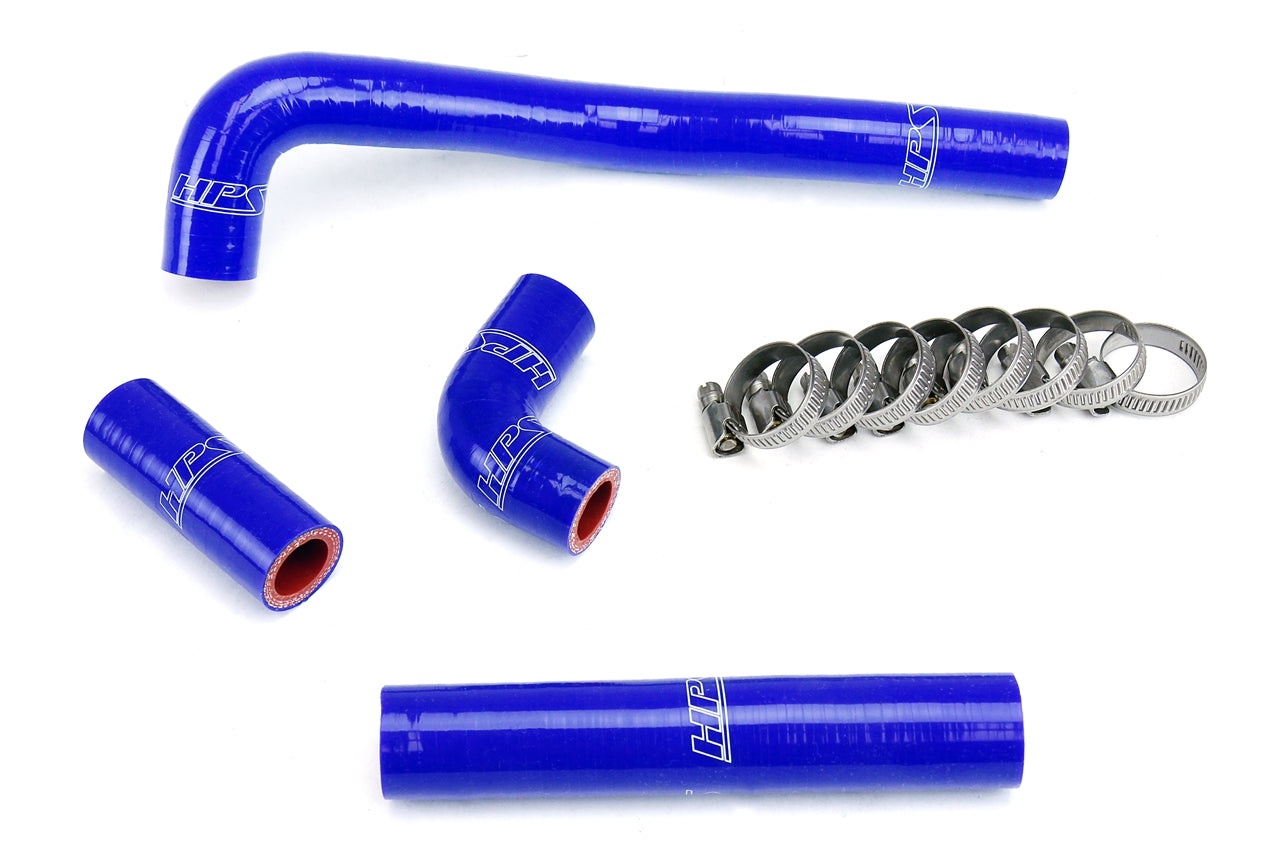
HPS シリコン ホース キット - ラジエーター ホース 57-1367-BLUE
Brand: HPS Performance
主な特徴 完璧なフィット感を実現するために正しい曲げと曲線で作られています。 純正の OEM ゴム製ラジエーターと交換してください。ホースは時間の経過とともに最終的に弱くなり、早期故障につながる可能性があります。 エンジンの過酷な高温高圧の動作条件に耐えながらも、競技中や日常の運転中に最高の効率を維持します。最大温度定格: 350 度F (177 ℃)。 OEM ゴムホースの交換または性能アップグレードに最適です。レースで実証済みの設計により、純正のゴムホースに比べて品質が長持ちします。 ホースを切り裂かない、HPS 100% ステンレス鋼の工業グレードのエンボスホースクランプが含まれています。 この真新しい HPS 高温強化ホースKawasaki 88-04 KX500用ブルーシリコンラジエーターホースキットは、時間の経過とともに最終的に弱くなり、早期故障につながる可能性がある純正のOEMゴム製ラジエーターホースを交換するように設計されています。プレミアム品質のシリコンとレースにインスパイアされたデザインを備えたこの HPS シリコン ラジエーター ホース キットは、エンジンの過酷な高温高圧の動作条件に耐えることができ、競技中や日常の運転中に最高の効率を維持します。古いラジエターホースに亀裂が入ったり、裂けたりすると、エンジンが効率的に冷却されず、エンジンがオーバーヒートして立ち往生する可能性があります。したがって、手遅れになる前に、今すぐ古い脆いホースを交換して、KX500 冷却システムをメンテナンスしてください。レースや日常の運転用途に最適です。 HPS シリコン ラジエーター ホース キットには、KX500 に完璧にフィットして交換できるよう、正しい曲がりと曲線がすべてあります。地元の自動車店で入手できるユニバーサル ホースと比較して、HPS ホース キットは作業がはるかに簡単です。 HPS シリコン クーラント ホース キットは、多層のプレミアム グレードのシリコンで作られ、高品質のポリエステルで強化されているため、コンポーネントの故障のリスクが軽減され、完全な自信を持ってより高い温度と圧力を維持できます。カワサキ 88-04 KX500 に適合 ご注文前に 〇輸入消費税について しゃふと屋ショッピングサイトでは、輸入時にかかる輸入消費税を弊社側でお支払いさせていただいておりますので、お会計時にお支払いただく総額以外に追加料金がかかることはございません。 〇 適合のご確認 商品データベースすべて、北米車両(USDM車)が基本となっておりますため、日本車両(JDM車)への取り付け可不可をご注文前にご確認ください。(掲載商品がお客様の車両に適合するかわからない場合にはお気軽にお問い合わせください。弊社サポートチームがお調べさせていただきます。) 適合未確認の状態でご注文いただいた場合、適合不可による返品はお受けすることができません。 尚、弊社トップページのタブにて年式、メーカー名、車両モデルをお選びいただき商品がソートされていても、必ずしも無加工で日本モデルの車両に適合するというわけではございませんのでご了承ください。 すべての商品は翻訳ソフトを使用し日本語に訳されております。紛らわしい表現等ございますので、ご不明な点はご注文前にお問い合わせください。 ○配送に関して 送料は、決済時にお支払いいただきます。送料のお見積りに関しては、お会計ページにて発送先ご住所を入力いただくと自動で計算されます。ボディパーツ等の大型商品に関しましては、稀に自動送料計算の金額と実際にかかる送料に大幅な相違がでてしまうことがあります。その際には、個別にメールにてご連絡をさせていただきます。 すべての商品は、基本的に弊社米国倉庫より国際配送が行われます。日本国内の配送とは異なり、国際配送は配送が7日から‐14日間ほどかかりますのでお時間に余裕をもってご注文ください。お急ぎの方は事前に納期確認のお問い合わせをお願いいたします。尚、すべての商品は航空便にて輸送されます。船便で配送されることはございません。 ○日本の車検適合に関して 弊社が取り扱っております商品は基本的にすべて日本国外で設計、製造がおこなわれているものです。”日本の車検制度”には一切適応していないこと、そしてこちらから日本の車検制度向けに強度検討書等はお出しすることが出来かねますのでご了承ください。よって、すべてのパーツは”サーキットや私有地、公道外でのご使用”を目的として販売されますのでお取り付け、ご使用は自己責任にてお願い申し上げます。 ○保証に関して 商品が届いた際には、すぐに中身のご確認をお願いいたします。商品はすべて日本国外より国際配送となります為、梱包箱、商品に配送ダメージがある場合がございます。配送ダメージがある商品、不良品、注文とは異なる商品に関しては、お受取後7日間以内にご連絡をいただけた場合にのみ、返品・返金・代替品交換のご対応をさせていただきますのでご理解ください。尚、弊社を通して販売をさせていただいた商品に関しましては、”弊社を通してのみ”保証に関するご対応をさせていただきます。日本国内に在する他社、代理店様を通してのご対応は行っておりませんのでご了承ください。
Category: Vehicles & Parts > Vehicle Parts & Accessories > Motor Vehicle Parts > Motor Vehicle Engine Parts